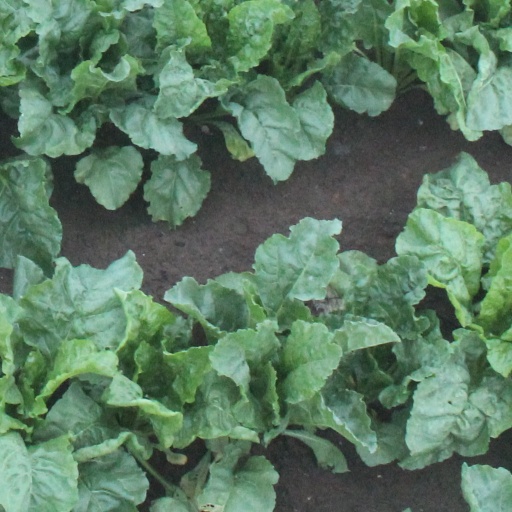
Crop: sugar beet